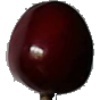
Label: Cherry 1